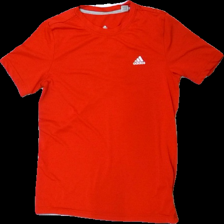
View: front
Type: T-shirt
Category: Children
Brand: Adidas
Colors: Red, Grey, White
Material: 100% polyester
Pattern: Logo print
Cut: C-collar
Size: 152
Season: All
Price range: 50-100
Recommended usage: Reuse
Description: tränings t-shirt med tryck